Dun Ringill

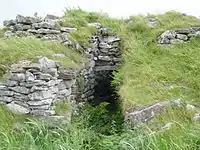
Dun Ringill doorway

Dun Ringill today is a stacked stone ruin overlooking Loch Slapin. The present structure is approximately in height and on each side, with a ditch following the outer wall. Its most notable feature is the central landward facing doorway approximately high that leads into the center of the structure. The interior of the structure contained two rectangular buildings measuring . The original layout was similar to that of a broch, a form of complex Atlantic roundhouse.